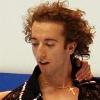
Age: 18